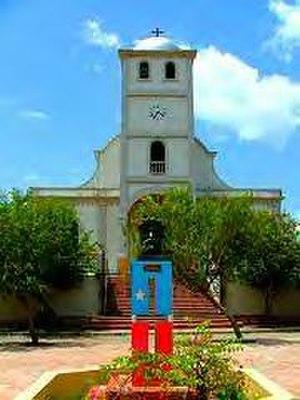
El Grito de Lares — ou d’autres termes équivalents : soulèvement de Lares, révolte de Lares, rébellion de Lares, voire révolution de Lares — désigne la révolte, dirigée contre la domination espagnole à Porto Rico, qui eut lieu le 23 septembre 1868 dans la petite ville de Lares, dans l’ouest de l’île, et lors de laquelle fut proclamée la très éphémère République de Porto Rico.